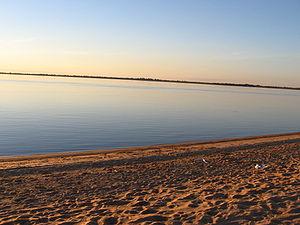
Le Paraná est un fleuve qui s'écoule des hauts plateaux brésiliens vers l'Argentine pour se jeter dans l'océan Atlantique. Avec ses affluents, il constitue le troisième réseau hydrographique du monde, après ceux de l'Amazone et du Congo.